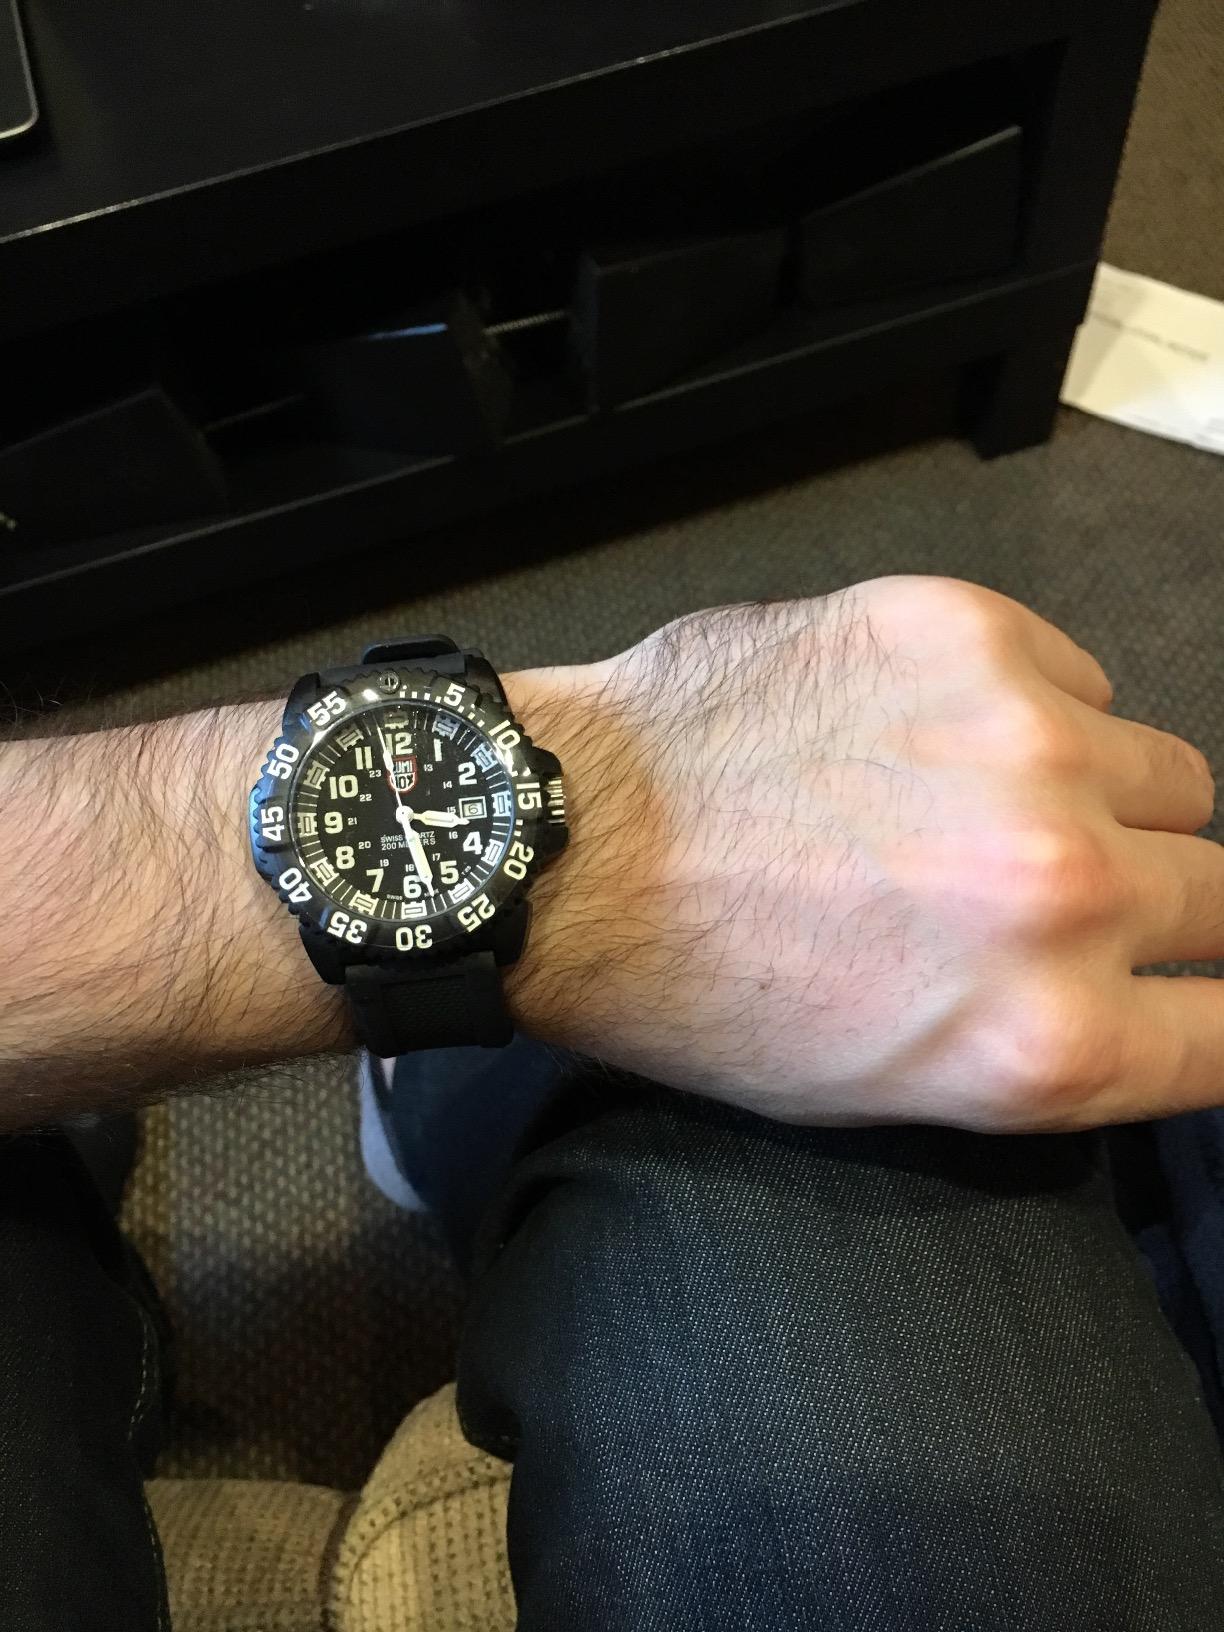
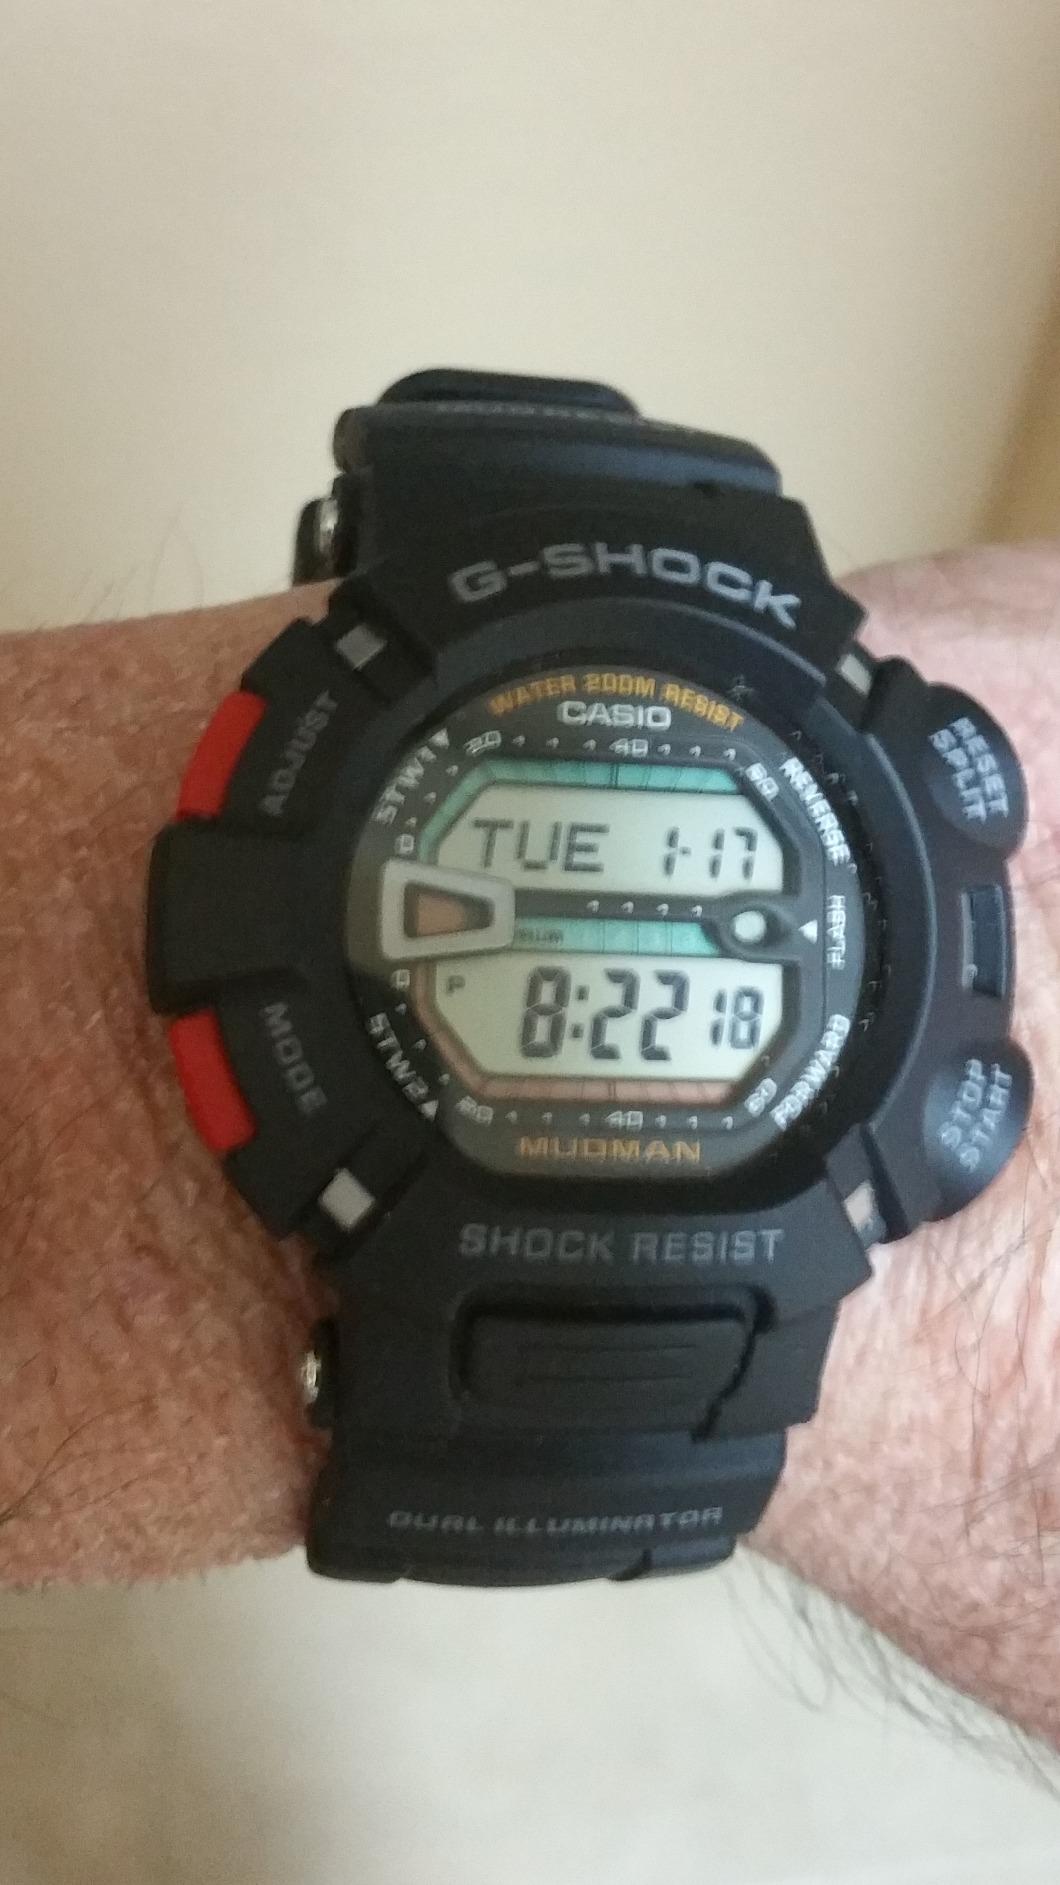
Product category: accessories_watch
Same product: no